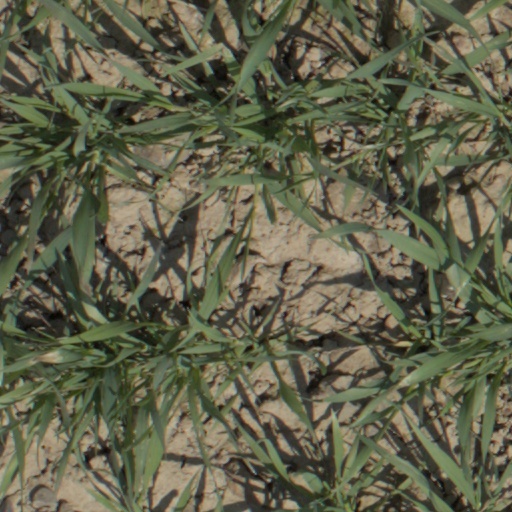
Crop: wheat